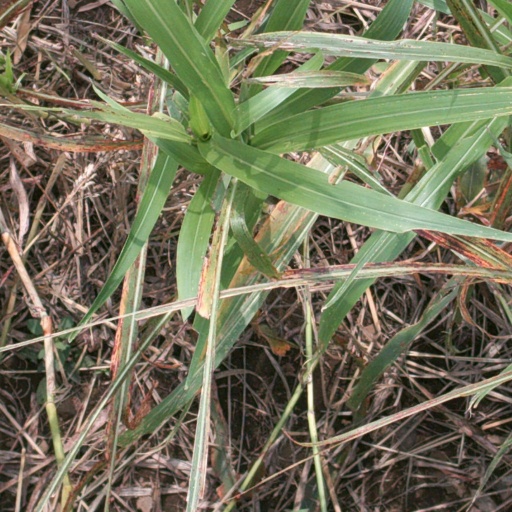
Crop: sorghum